Adam Hughes

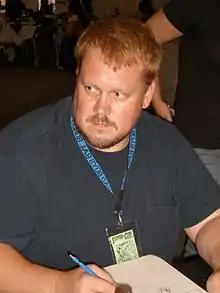
Hughes doing a convention sketch in May 2009

Hughes' artistic influences include comics artists such as Dave Stevens, Steve Rude, Mike Mignola and Kevin Nowlan, classic American illustrators such as Norman Rockwell, Maxfield Parrish, Drew Struzan and Dean Cornwell and notable pin-up artists like Alberto Vargas and George Petty. Hughes also keeps collections of works by Alphonse Mucha near his drawing table.